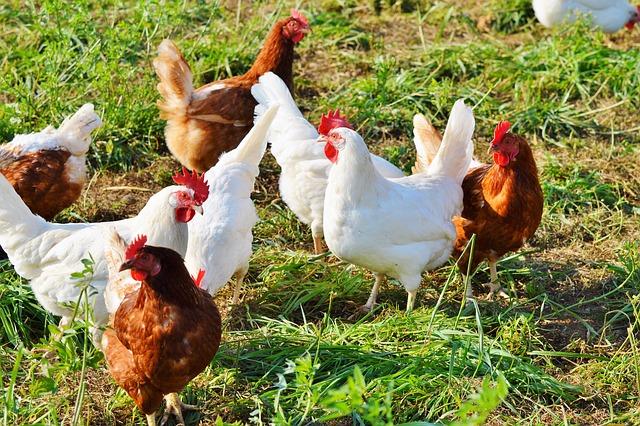
Ufugaji wa kuku wa kisasa, waliosimama katika eneo la nje lililozungukwa na udongo na majani ya kijani kibichi. Kuku walio na rangi ya tofauti, weupe pamoja na wekundu waliochanganyika na rangi ya kahawia.